Heaphy Track

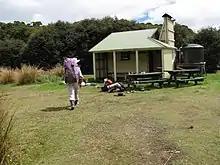
82 people took shelter in the Gouland Downs Hut over the 1973–1974 New Year period during a three-day rain storm; the intense track use was a result of the roading debate

Brown Hut is located only five minutes walk from the carpark at the end of Aorere Valley road. There is a campsite located close to the hut. The track from Brown Hut crosses Brown River and a grassy flat before climbing through regenerating forest. The route to Perry Saddle is almost entirely uphill, and has a consistent gradient. The zigzag path follows the route of a bridle track surveyed and built in 1886 by John Saxon. The track climbs steadily through mature beech forest, mostly red beech ("Nothofagus fusca") and hard beech ("Nothofagus truncata") trees, but there are also podocarps including rimu and miro, southern rātā and other species such as kāmahi. Birds that may be seen in the forest on the climb to Perry Saddle Hut include tomtits, robins and bellbird. Kākā may also be seen or heard near the top. There is a side branch of the track reached after about 90 minutes climbing. This leads down to Shakespeare Flat on the Aorere River. After 3–4 hours climb, the Aorere shelter and campsite at about elevation provides a place to rest. The highest point on the Heaphy Track, at , is reached after another hour. There is a lookout point nearby. From here, it is another 30 minutes walk to Perry Saddle Hut. The hut has 28 bunks.